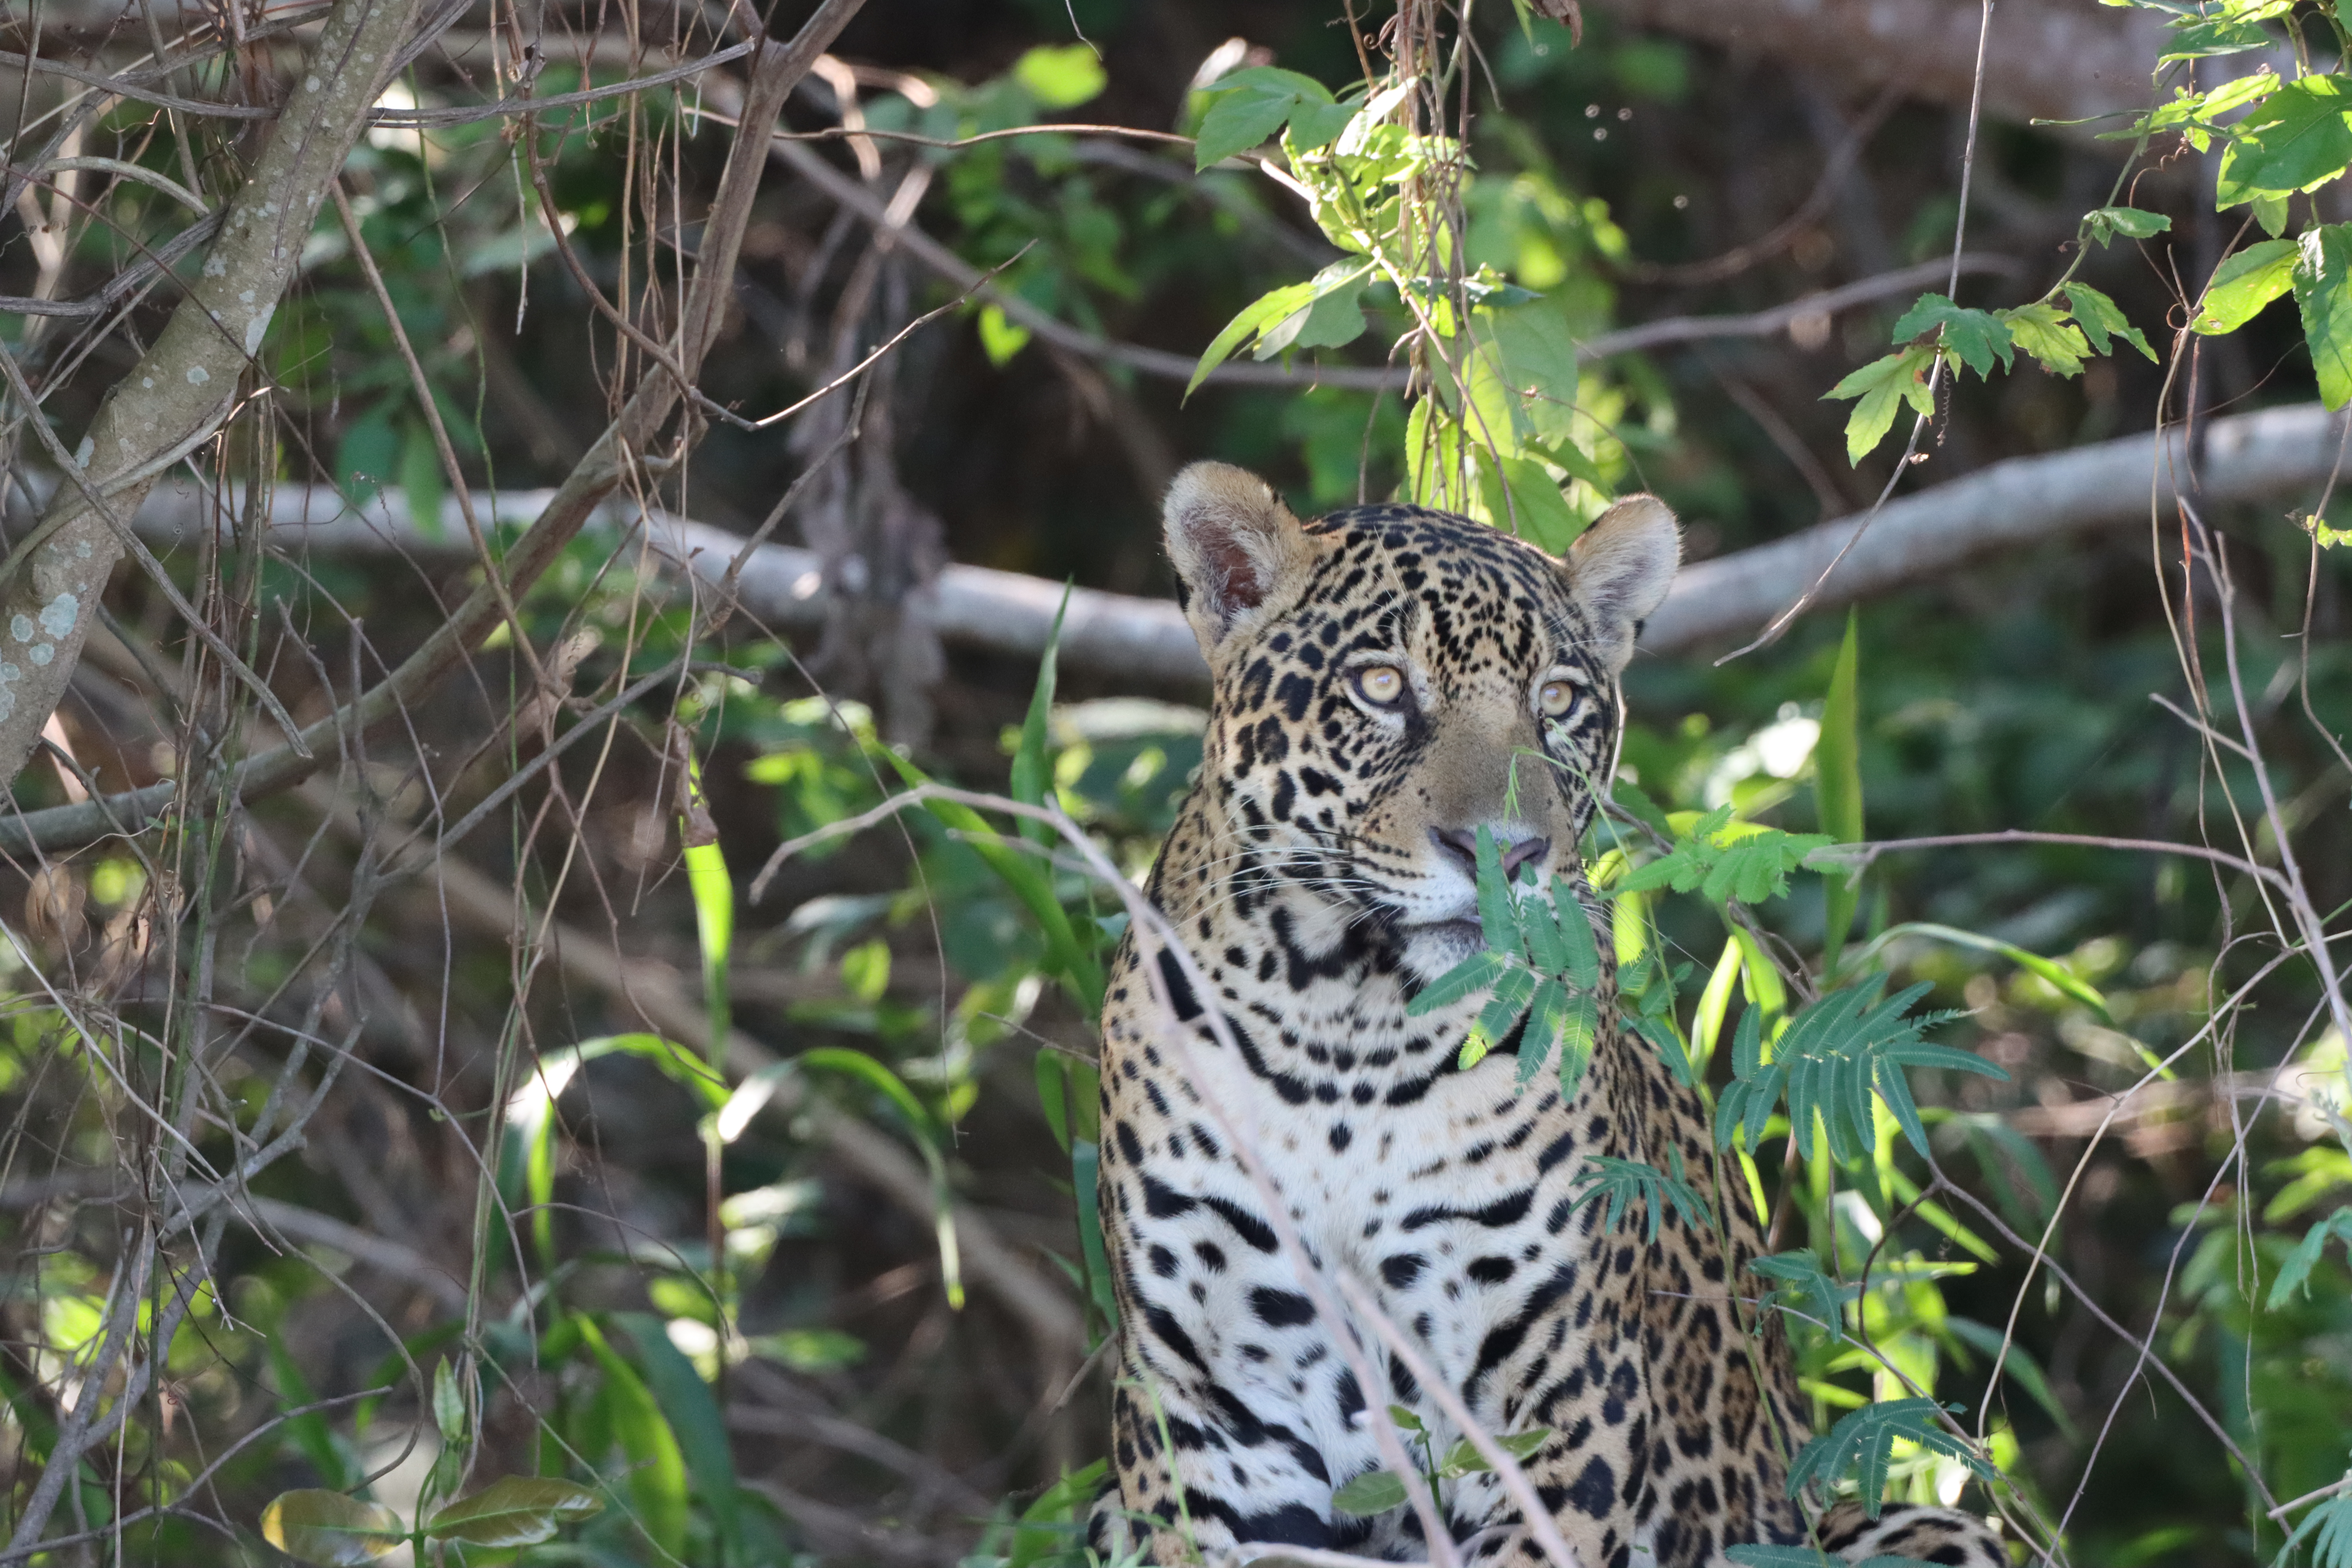
Jaguar: Madalena